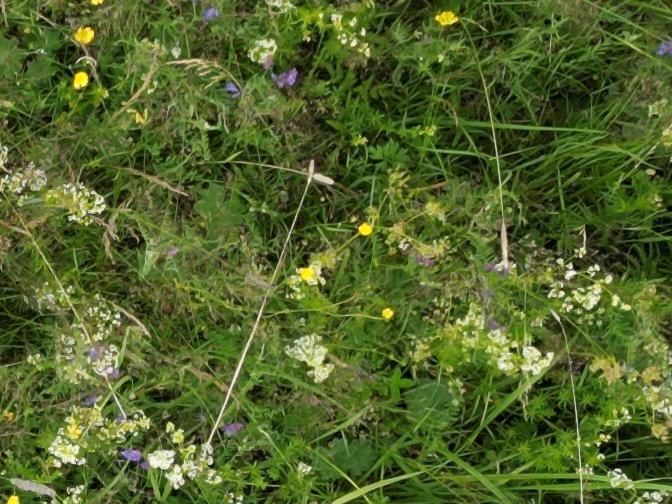
Flowers visible:  daisy flowers, yarrow flowers, yarrow flowers, yarrow flowers, yarrow flowers, yarrow flowers, yarrow flowers